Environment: real
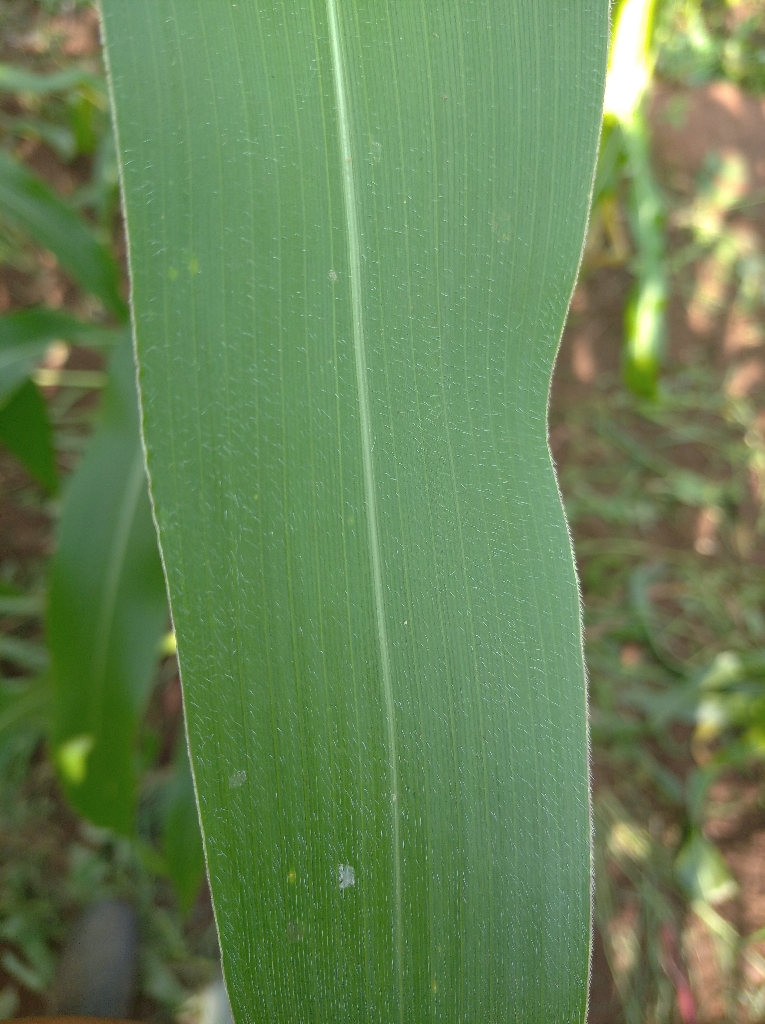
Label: healthy